The Captain's Daughter (opera)

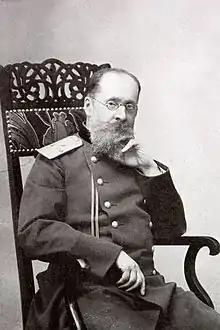
Composer César Cui

The Captain's Daughter ("Капитанская дочка" in Cyrillic; "Kapitanskaja dočka" in transliteration) is an opera in four acts (eight tableaux) by César Cui, composed during 1907–1909. The libretto was adapted by the composer from Alexander Pushkin's 1836 novel of the same name.